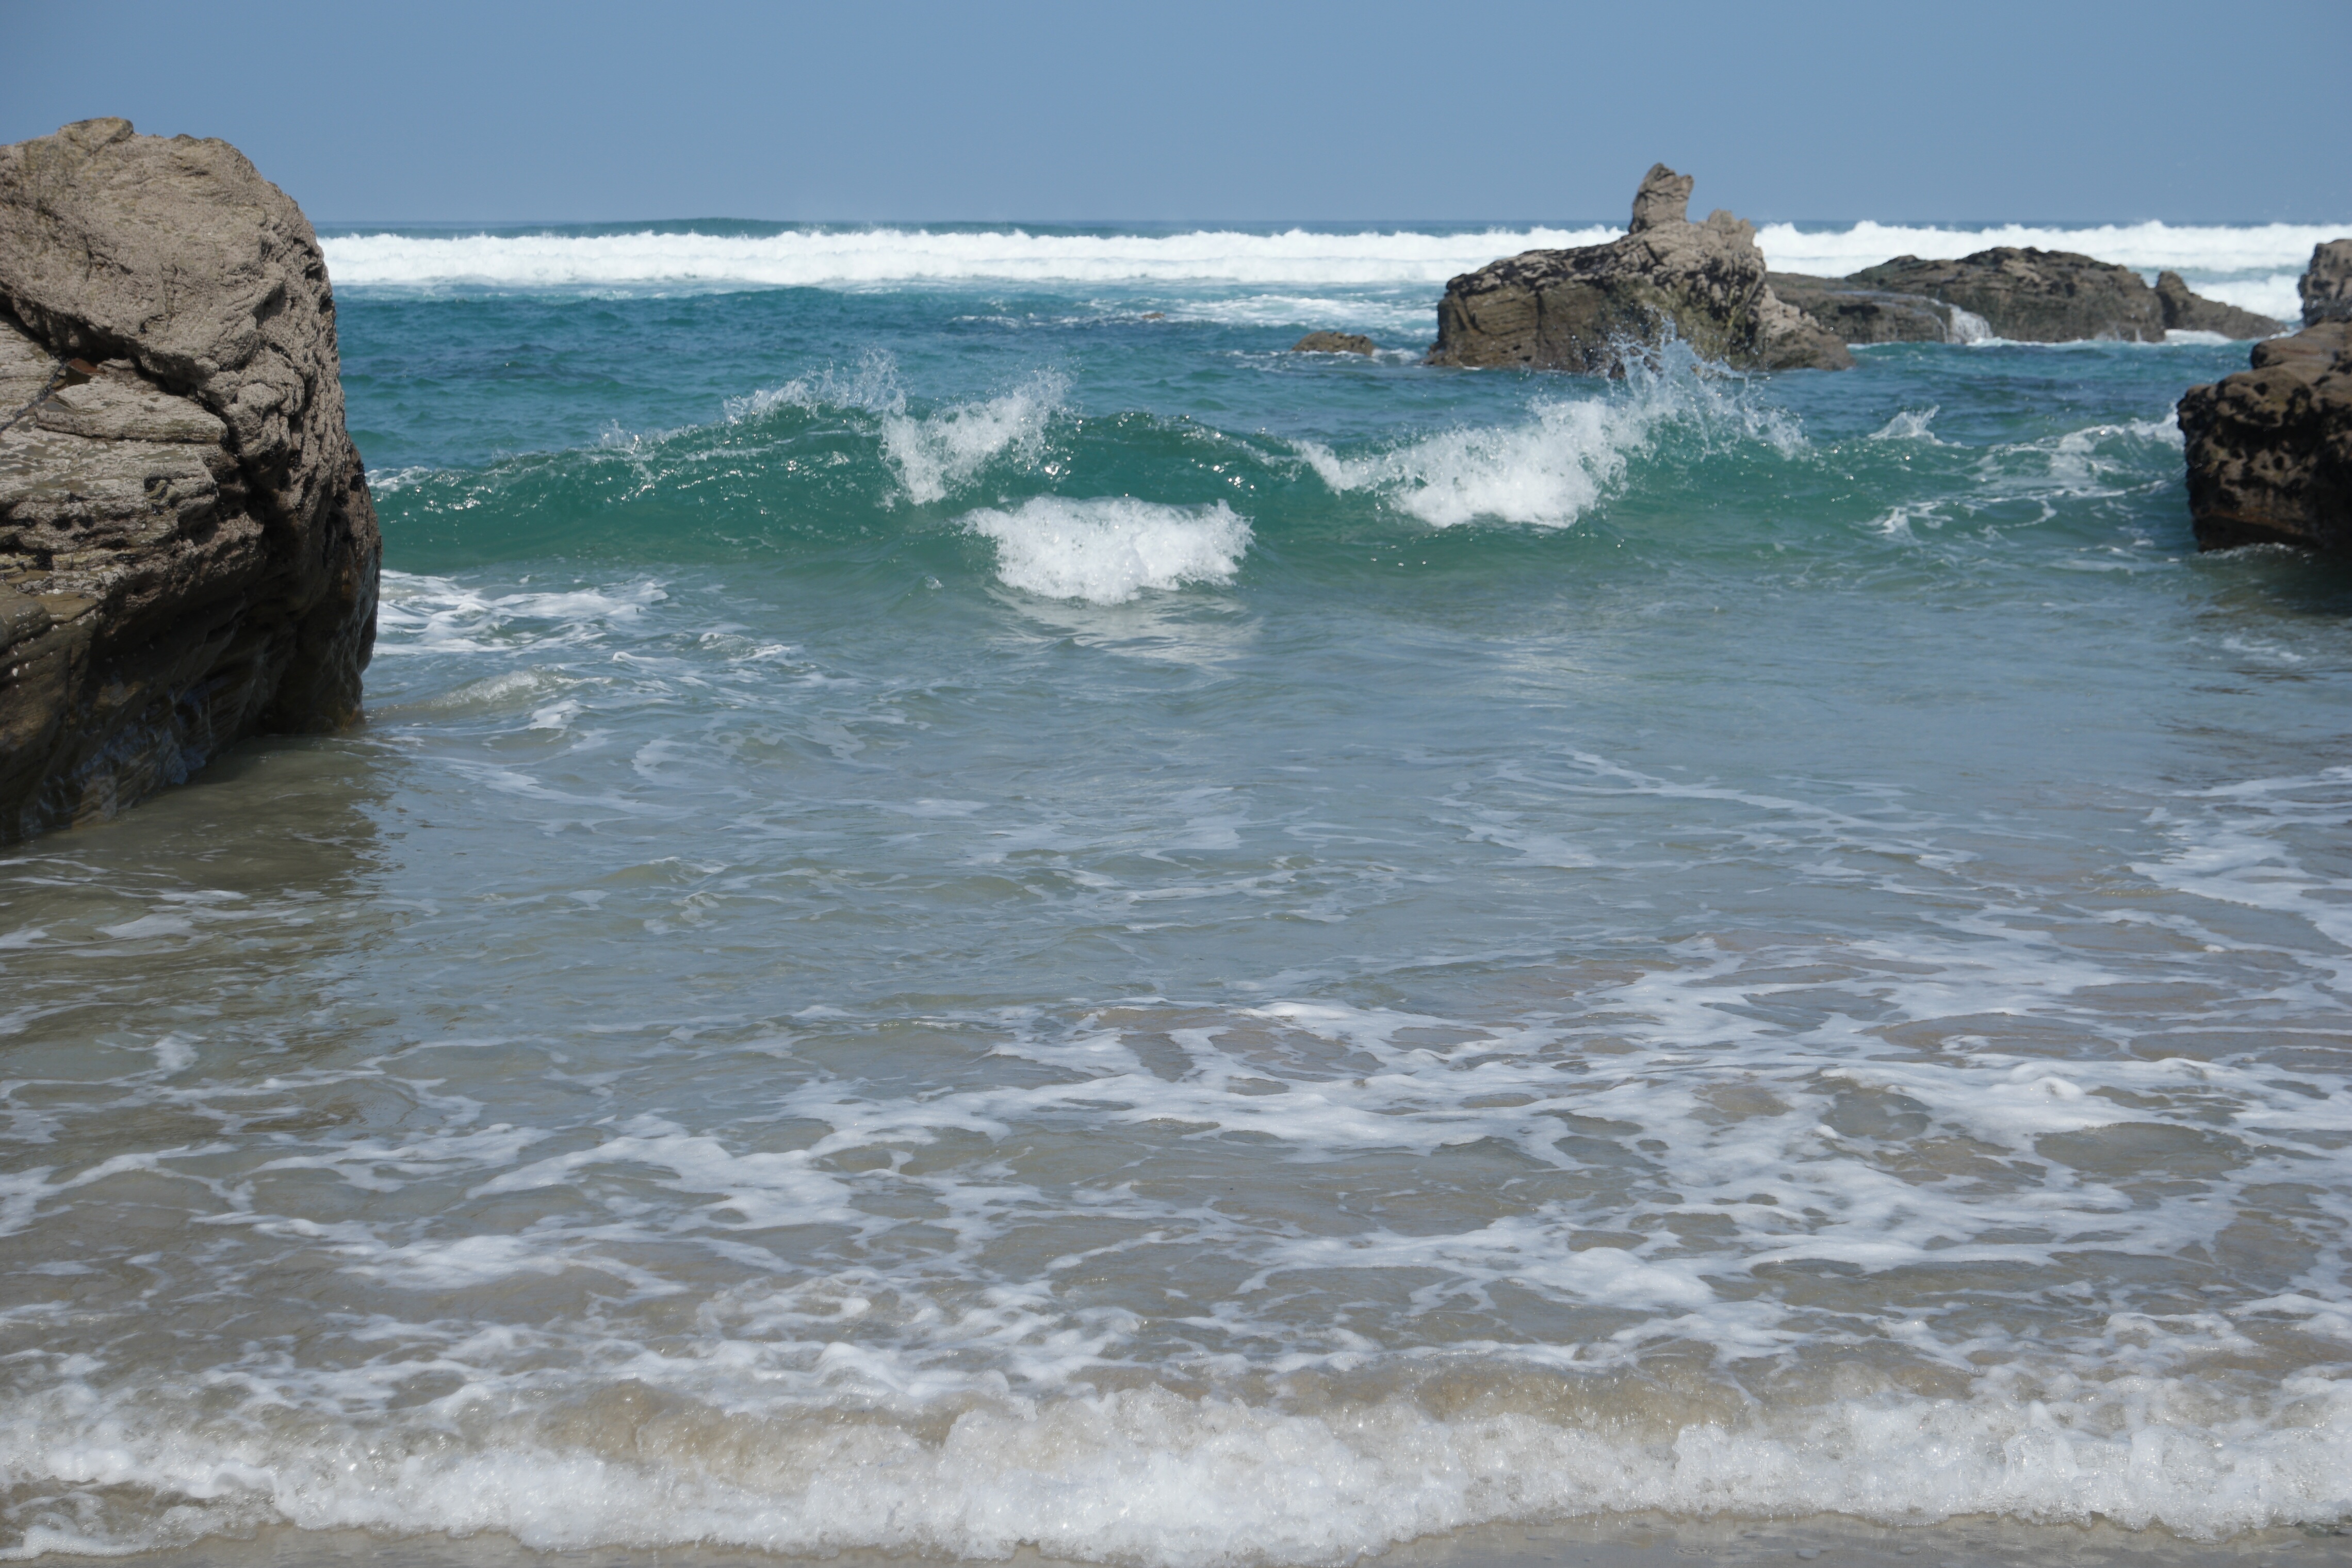
beach, sea, coast, water, rock, ocean, shore, wave, lake, vacation, cliff, cove, holiday, bay, rapid, terrain, body of water, spain, riasbaixas, atlantic, cape, forward, wind wave